Coachella

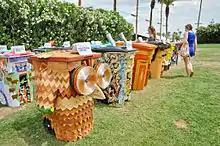
Coachella features Global Inheritance's TRASHed :: Art of Recycling campaign, in which artists from across the US design recycling bins.

In addition to hosting live music, Coachella is a showcase for visual arts, including installation art and sculpture. Many of the pieces are interactive, providing a visual treat for attendees. Throughout the years, the art has grown in scale and outrageousness. Paul Clemente, Coachella's art director since 2009, said, "I think the level of detail and finish and artistry and scale and complexity and technology, everything is constantly getting notched up, ratcheted up. We're obviously constantly trying to, for lack of a better word, outdo ourselves and make it better for the fans."